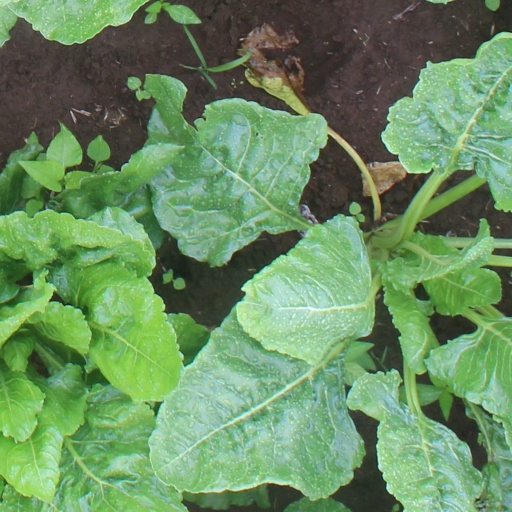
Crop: sugar beet